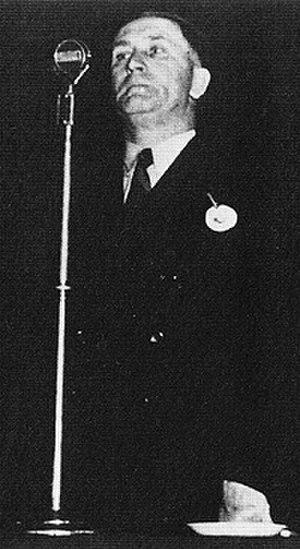
Johannes Gerhardus Strijdom, le « lion du Transvaal » était un avocat et un homme politique sud-africain, membre du Parti national, député du Waterberg, ministre des Terres et de l'Irrigation et Premier ministre d'Afrique du Sud.
Le Parti national est un parti politique d'Afrique du Sud fondé en 1914 et dissous en 2005. Il fut connu également sous plusieurs autres appellations successives comme Parti national purifié, Parti national réunifié et enfin Nouveau Parti national.